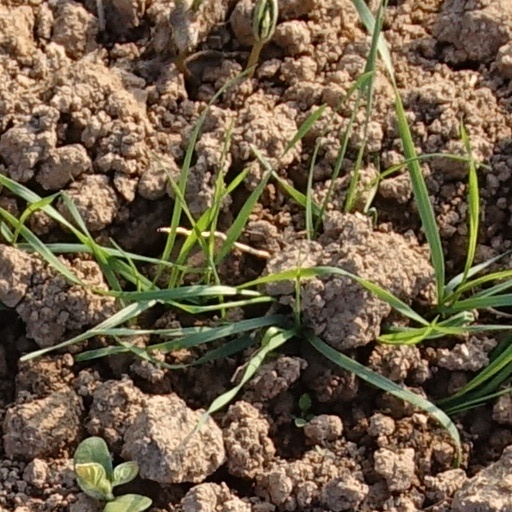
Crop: wheat